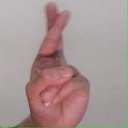
अक्षर: र